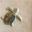
Label: turtle